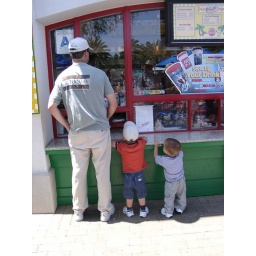
boys in triple need of a hot dog